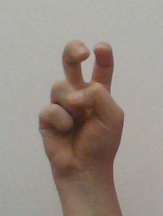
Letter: toot